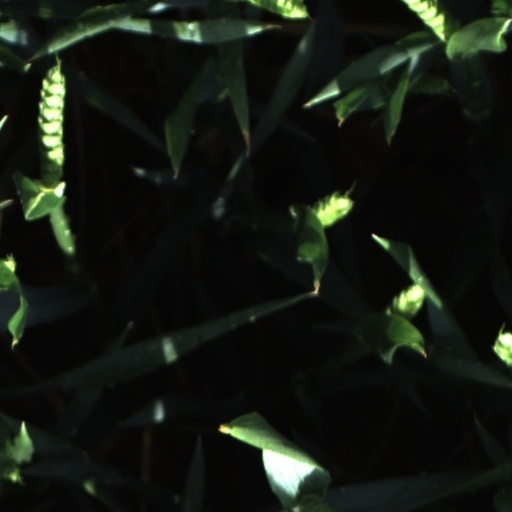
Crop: wheat